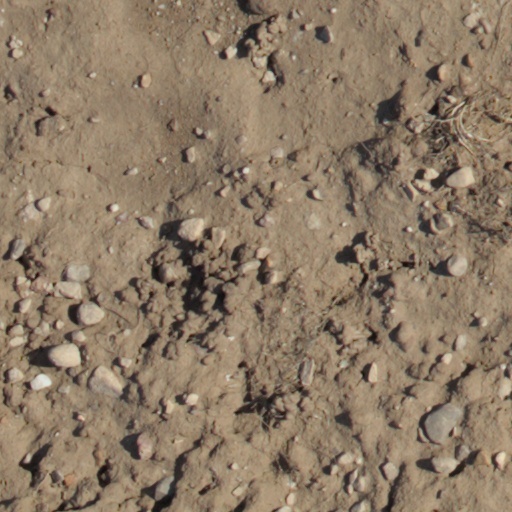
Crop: wheat